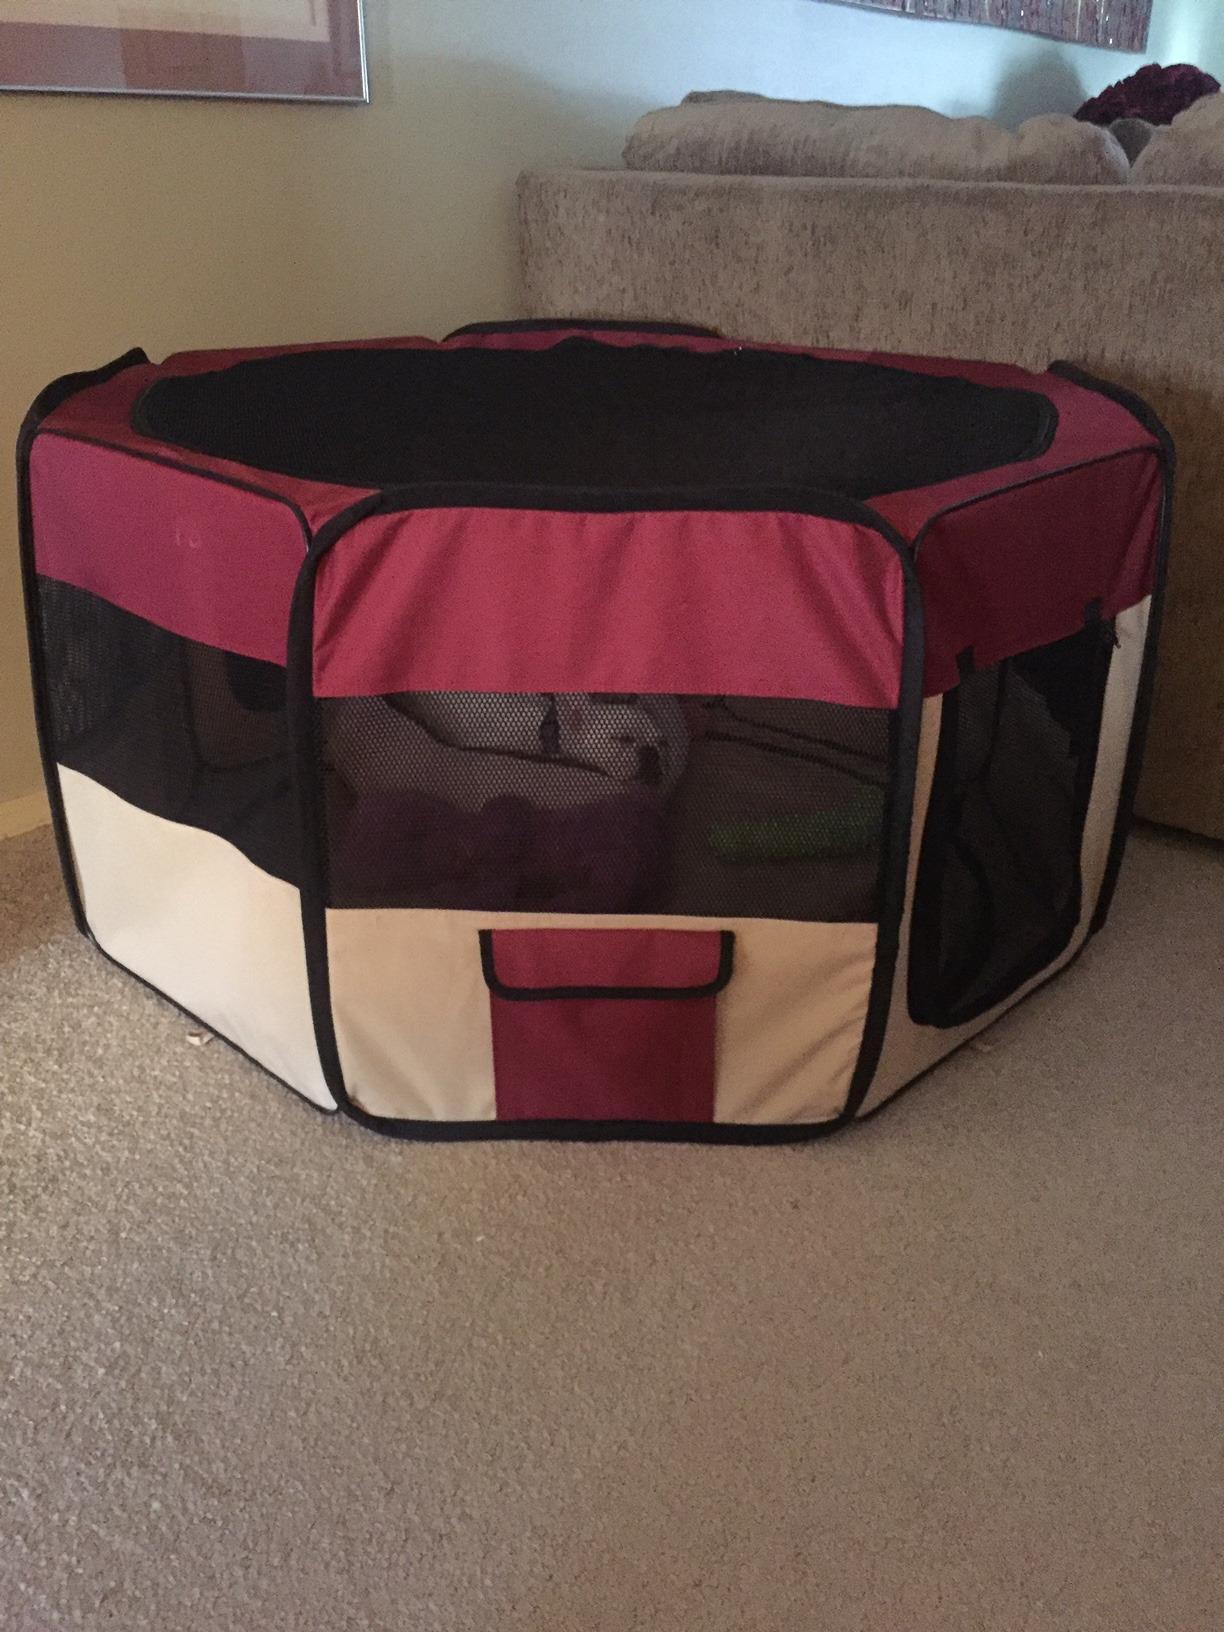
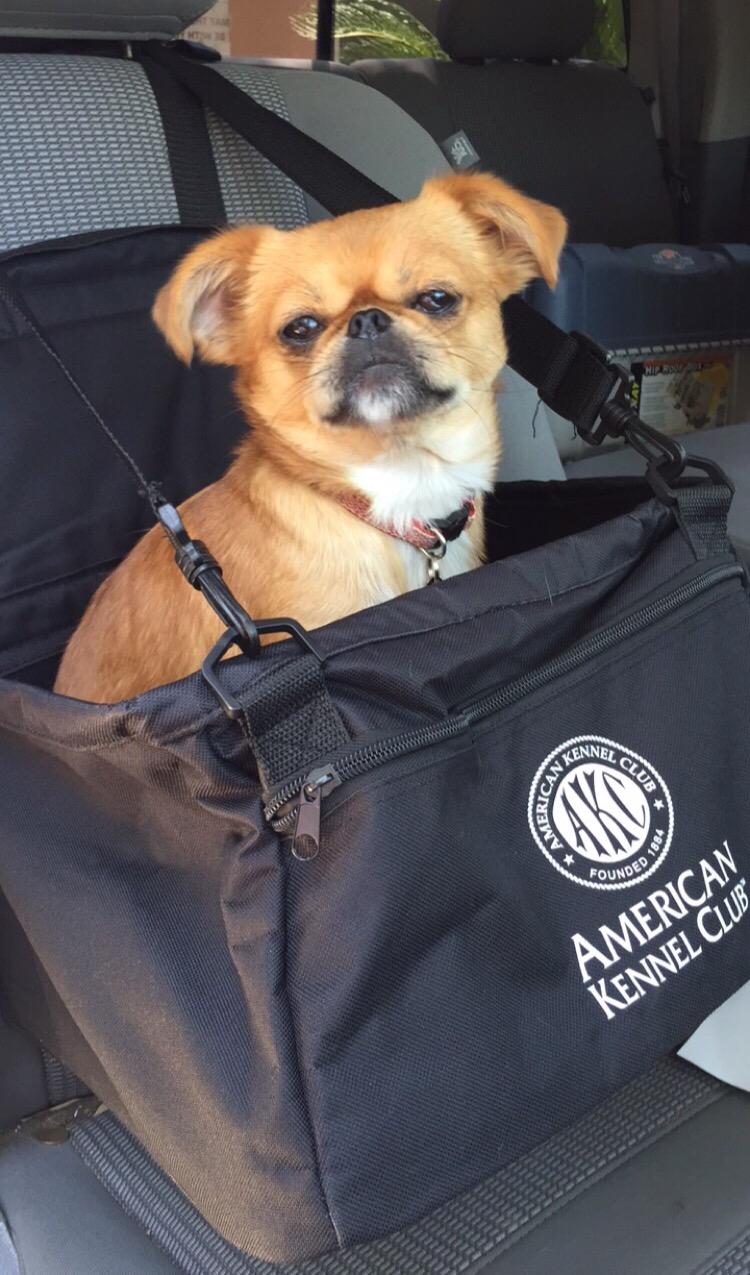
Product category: items_kennel
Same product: no